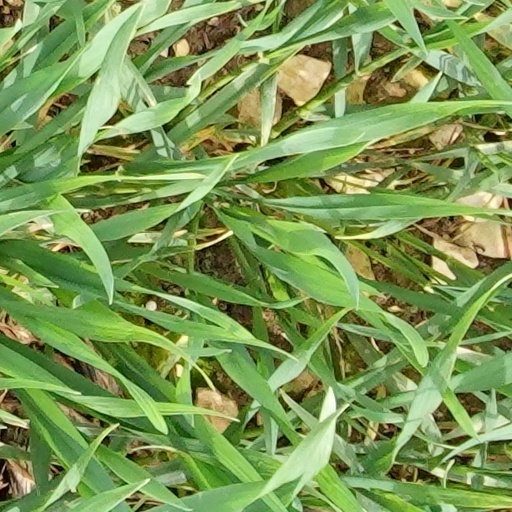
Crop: wheat